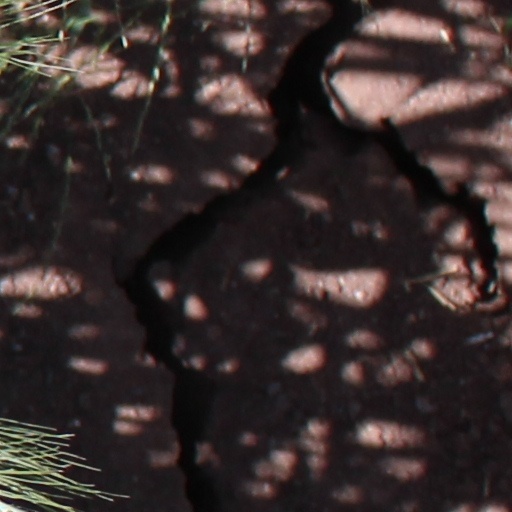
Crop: wheat